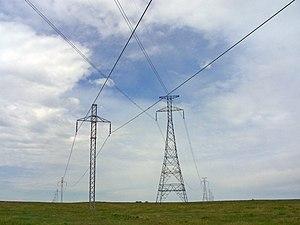
Le courant continu haute tension, en anglais High Voltage Direct Current, est une technologie d'électronique de puissance utilisée pour le transport de l'électricité en courant continu haute tension. Son utilisation est minoritaire par rapport au transport électrique à courant alternatif traditionnel de nos réseaux électriques. Son principal intérêt est de permettre le transport d'électricité sur de longues distances ; le courant continu cause moins de pertes dans ce cas. Par ailleurs, c'est l'unique possibilité pour transporter de l'électricité dans des câbles enterrés ou sous-marins sur des distances supérieures à environ 100 km. En effet, la puissance réactive produite par le caractère capacitif du câble, s'il est alimenté par du courant alternatif, finit par empêcher le transport de la puissance active, qui est recherchée. En courant continu, aucune puissance réactive n'est produite dans le câble. D'autres avantages de la technologie HVDC peuvent également justifier son choix sur des liaisons plus courtes : facilité de réglage, influence sur la stabilité et possibilité de régler la puissance transitée notamment.